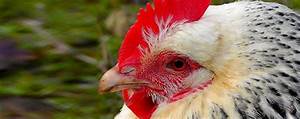
Label: gallina